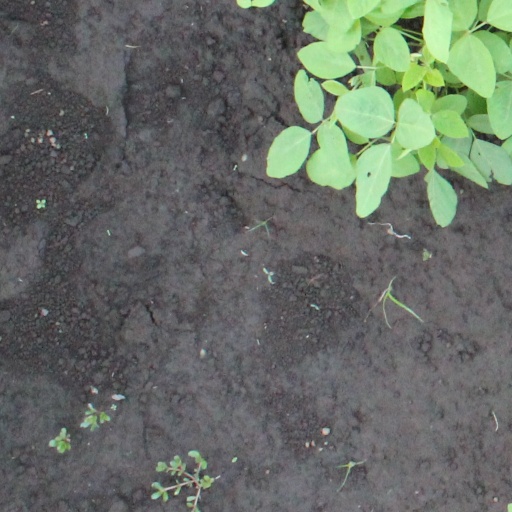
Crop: soybean